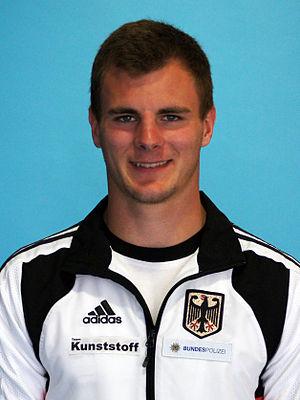
Peter Kretschmer, né le 15 février 1992 à Schwerin, est un céiste allemand.